Lutheranism

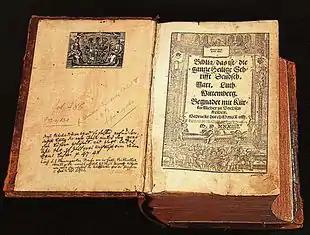
Luther's 1534 translation of the Bible

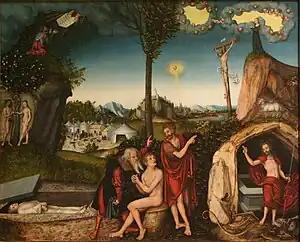
Moses and Elijah point the sinner looking for God's salvation to the cross to find it, a Lutheran ideal known as the Theology of the Cross.

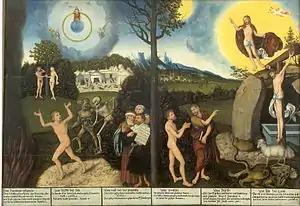

Luther scholar Johann Georg Hamann (1730–1788), a layman, became famous for countering Rationalism and striving to advance a revival known as the "Erweckung", or "Awakening". In 1806, Napoleon's invasion of Germany promoted Rationalism and angered German Lutherans, stirring up a desire among the people to preserve Luther's theology from the Rationalist threat. Those associated with this "Awakening" held that reason was insufficient and pointed out the importance of emotional religious experiences.